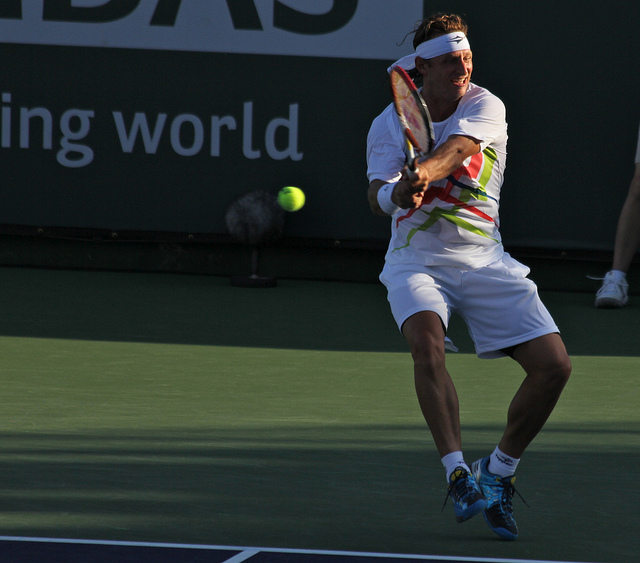
một người đàn ông đang dùng vợt để đánh quả bóng tennis